Hansel and Gretel

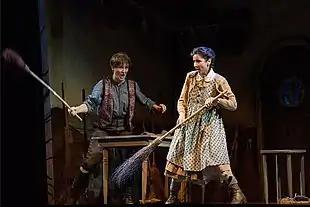
Staatsoper Wien 2015

The fairy tale has spawned a multitude of adaptations for the stage, with one of the most notable being Engelbert Humperdinck's opera "Hänsel und Gretel". It is primarily based upon the Grimm's version, although it omits the deliberate abandonment of the children, and is notable for kickstarting the adaptations depicting the witch's house as being made of gingerbread and confectionary instead of plain bread.